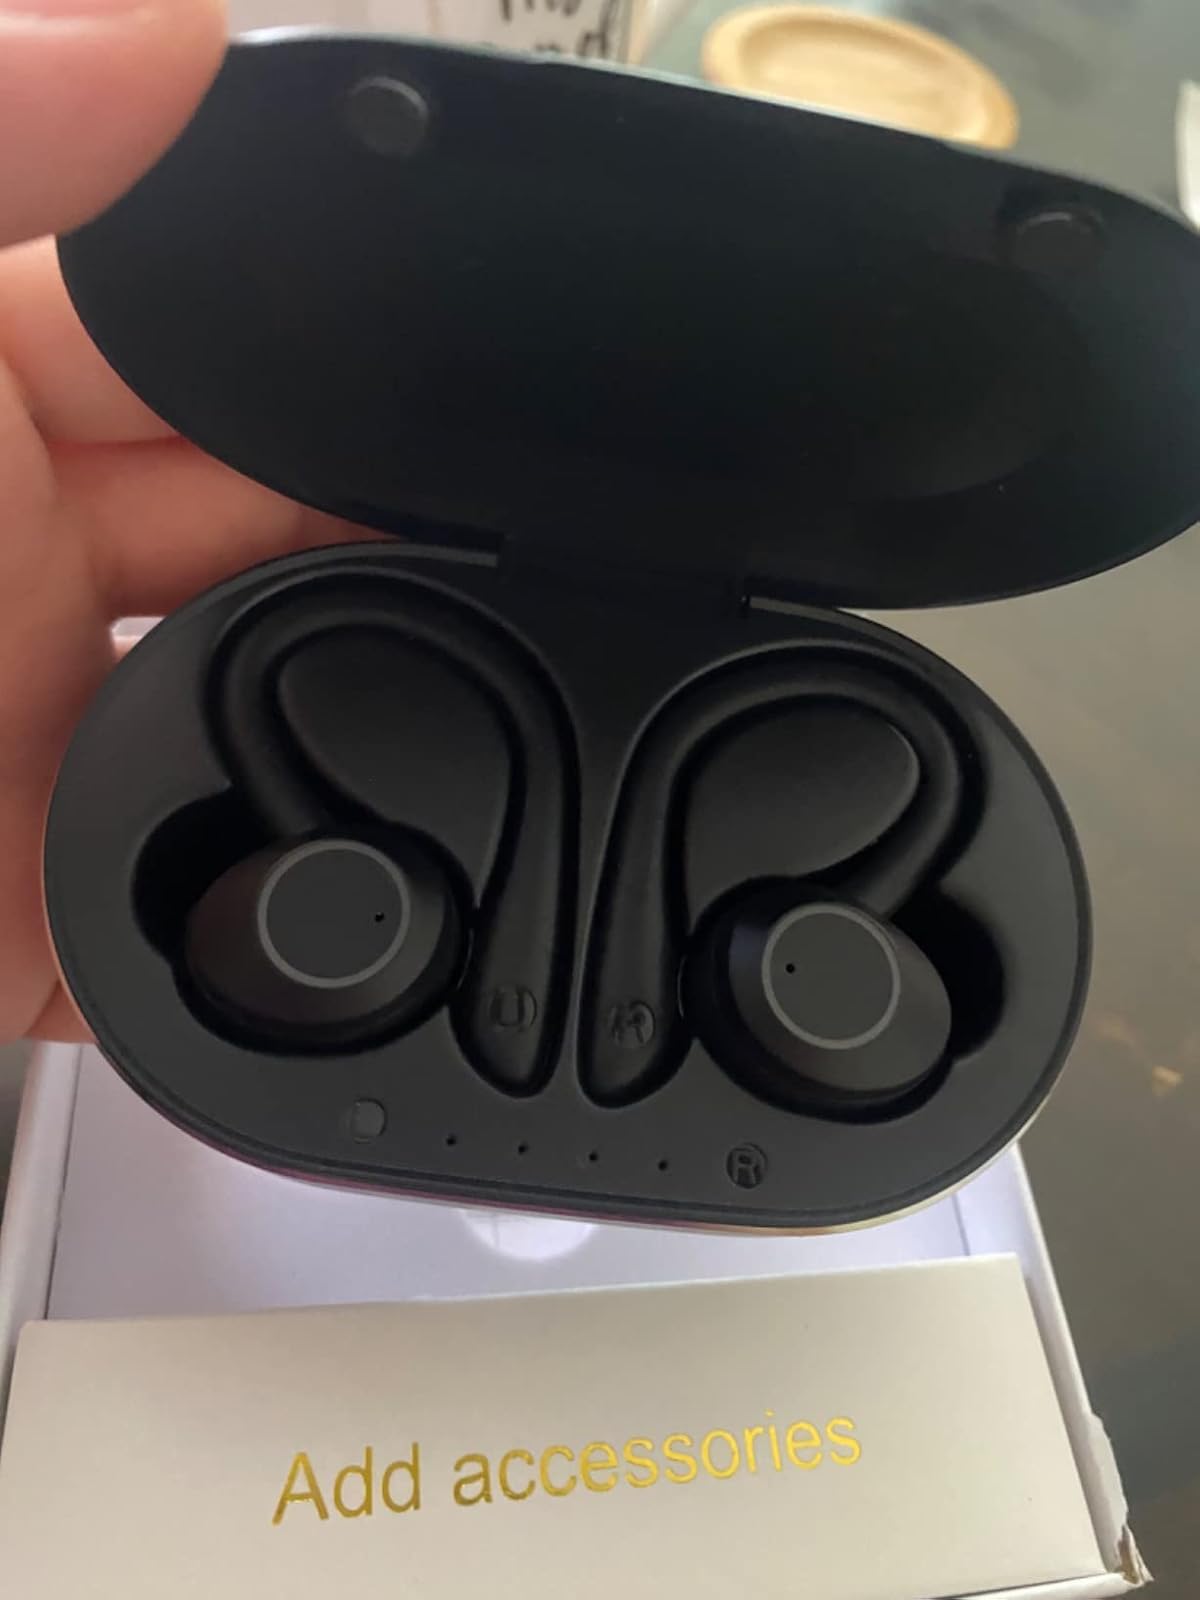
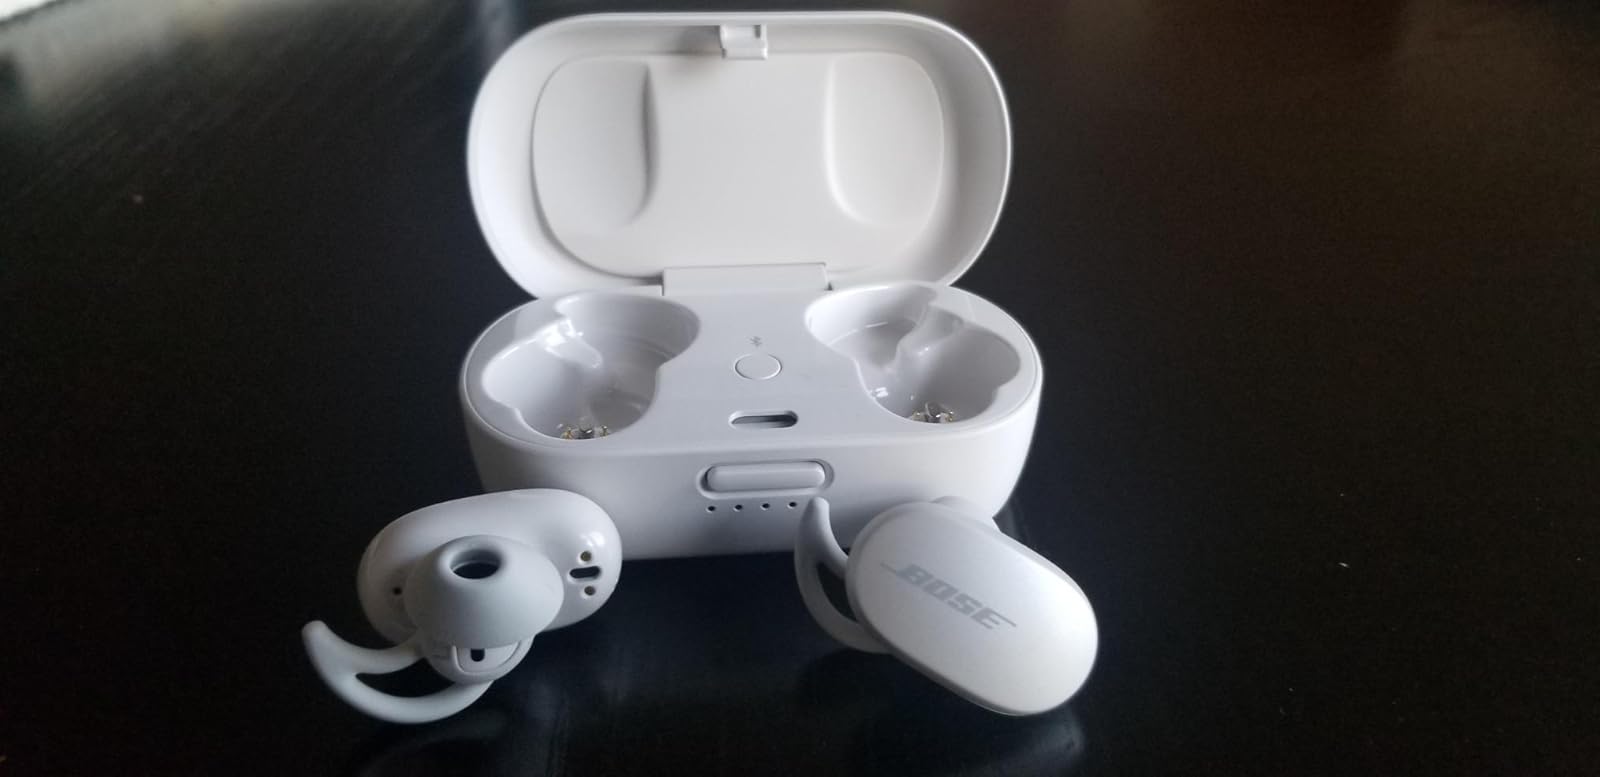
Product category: earbuds
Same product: no